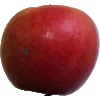
Label: apple_crimson_snow